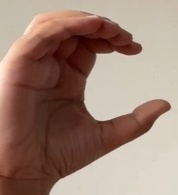
ASL sign: C